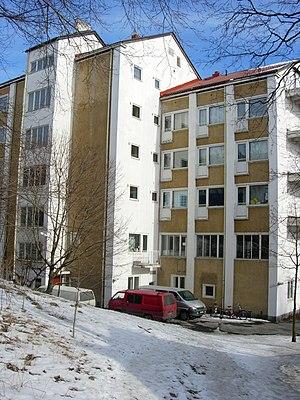
Erik William Bryggman est l'un des tout premiers architectes fonctionnalistes de Finlande.